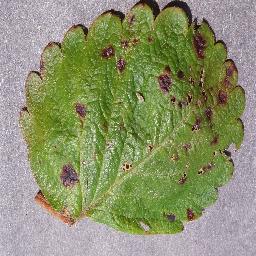
Label: Strawberry___Leaf_scorch